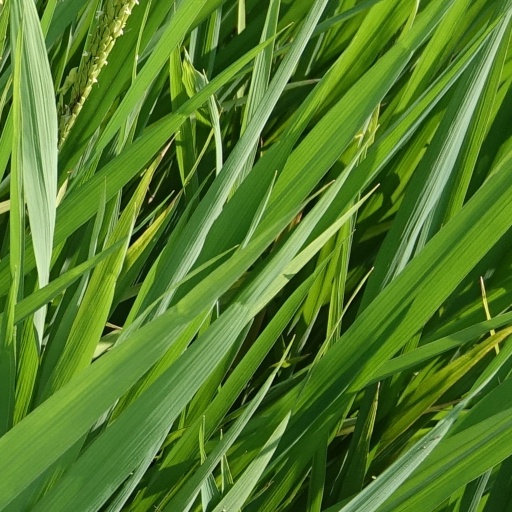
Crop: rice